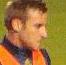
Age: 26